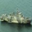
Label: ship